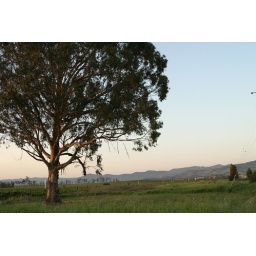
tree in the field